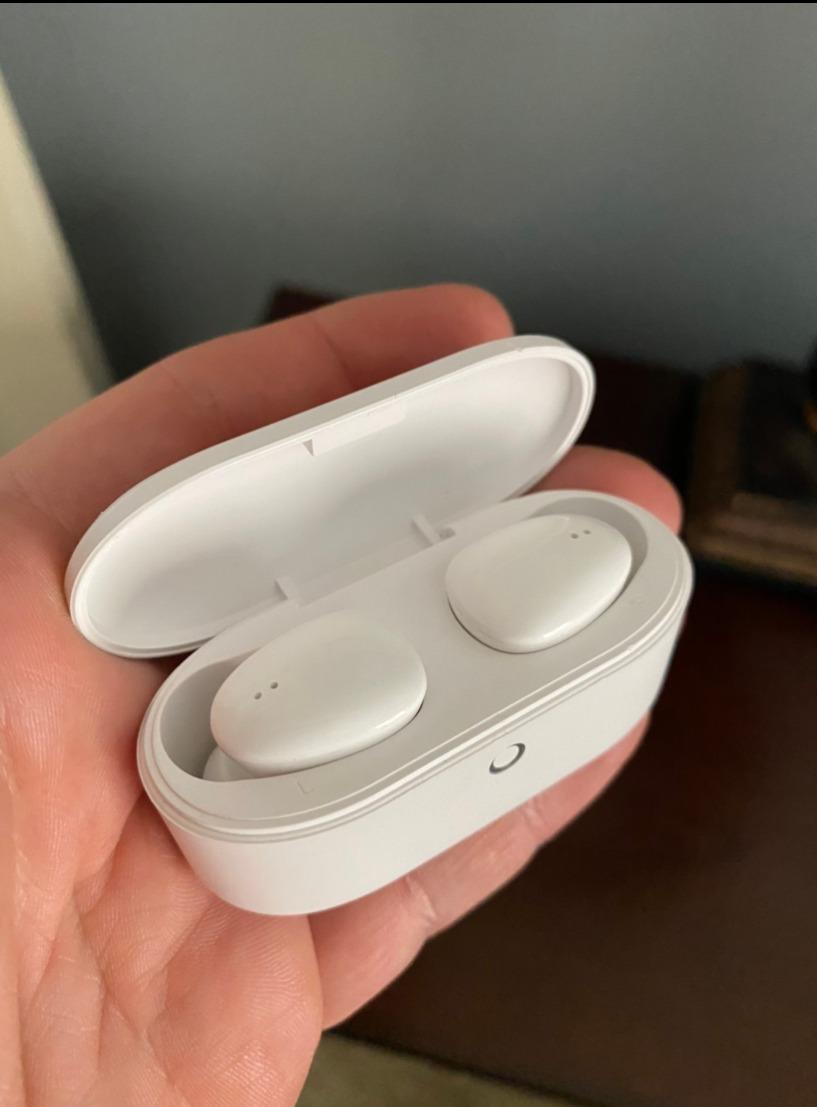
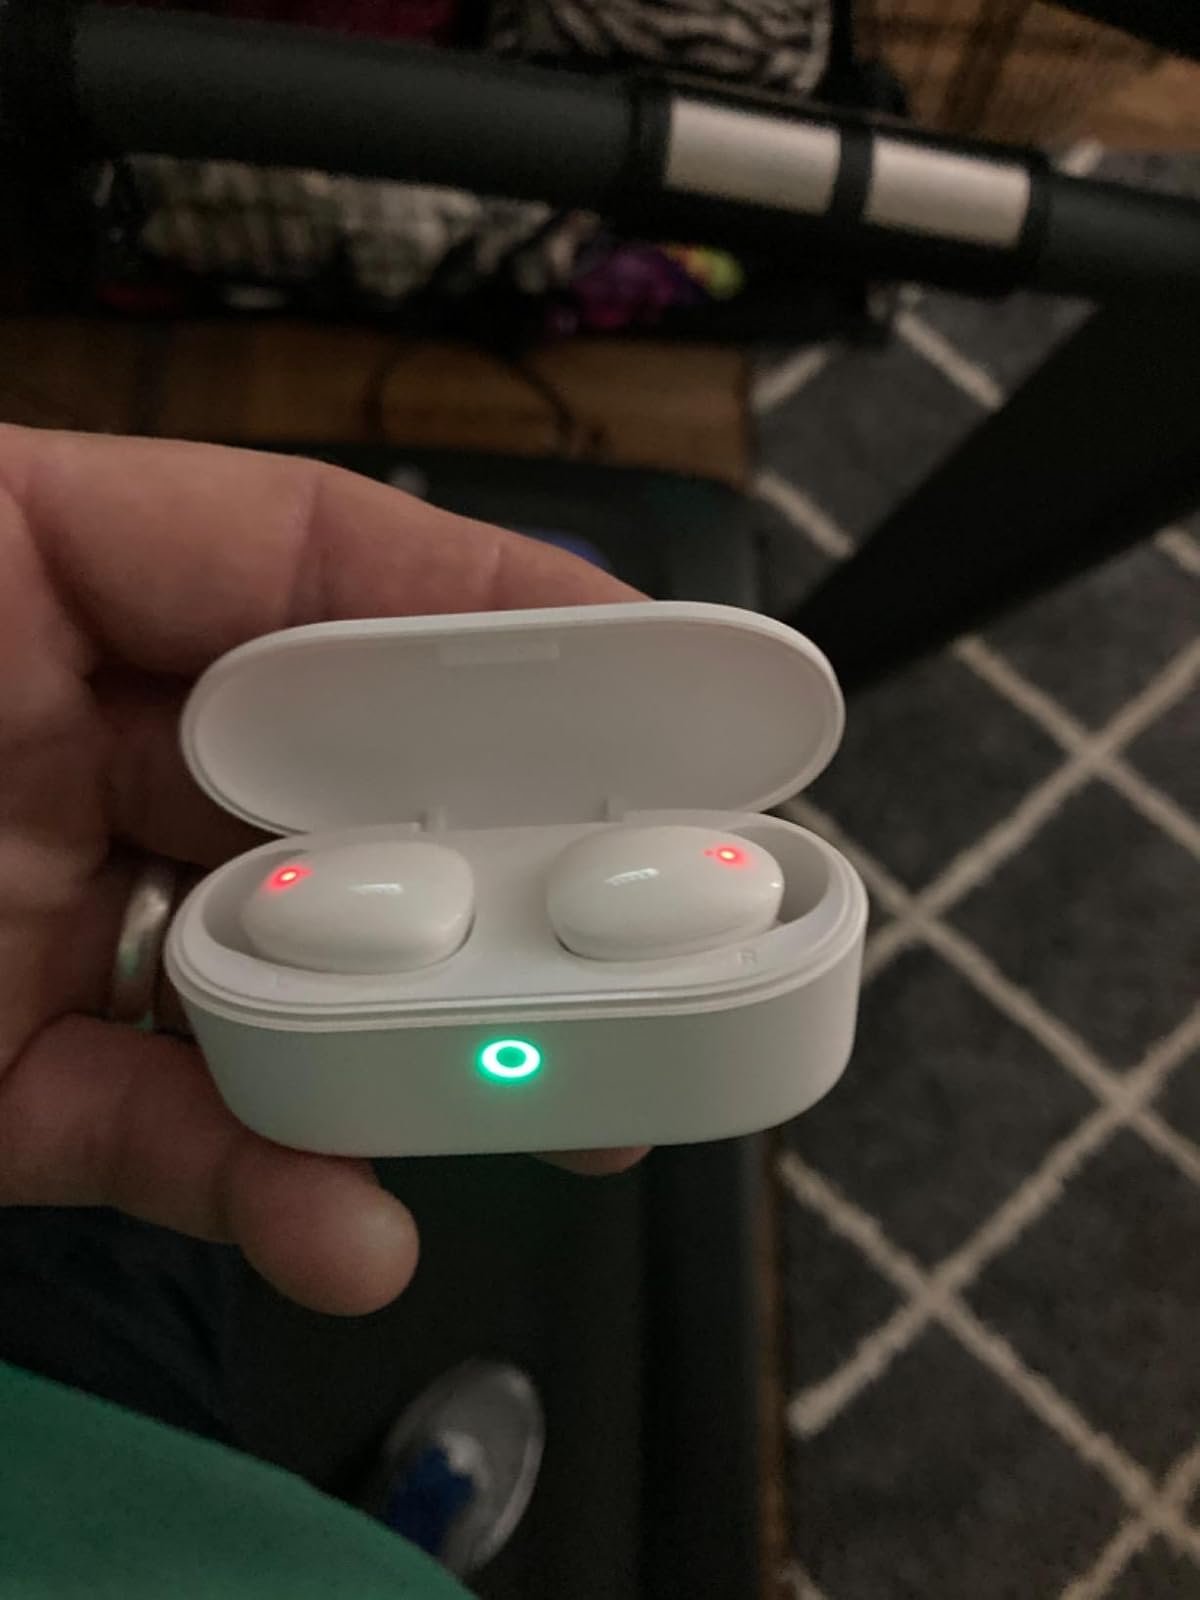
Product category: earbuds
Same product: yes